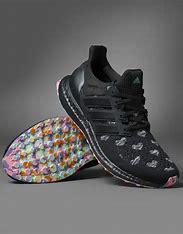
Brand: Adidas
Model: Ultraboost 1